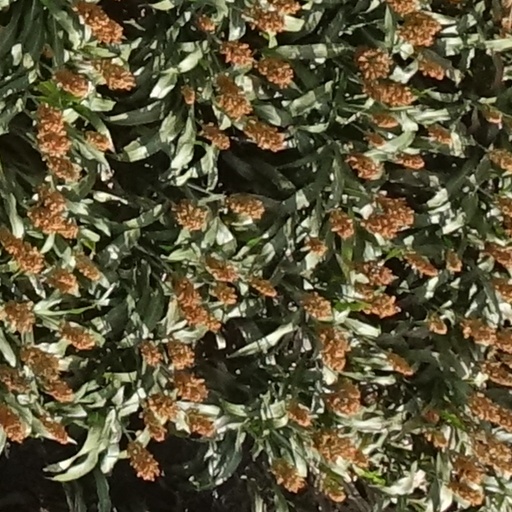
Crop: sorghum